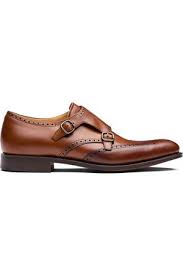
Label: Brogue